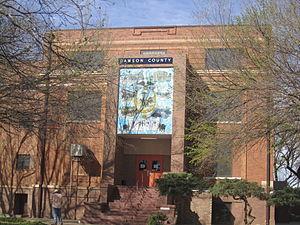
Le comté de Dawson, en anglais : Dawson County, est un comté situé dans l'ouest de l'État du Texas aux États-Unis. Il est nommé en l'honneur de Nicholas Mosby Dawson, un soldat de la Révolution texane. Le siège du comté est Lamesa. Selon le recensement de 2010, sa population est de 13 833 habitants. Le comté a une superficie de 2 336 km², dont la presque totalité en surfaces terrestres.